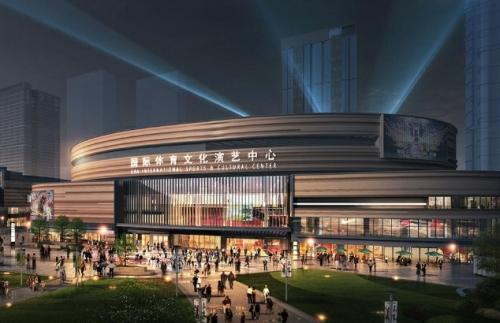
地标名称：国际体育文化演艺中心
所在城市：佛山市·顺德区